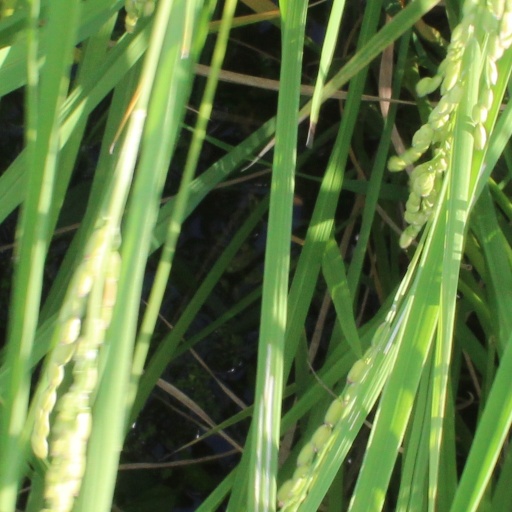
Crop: rice